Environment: real
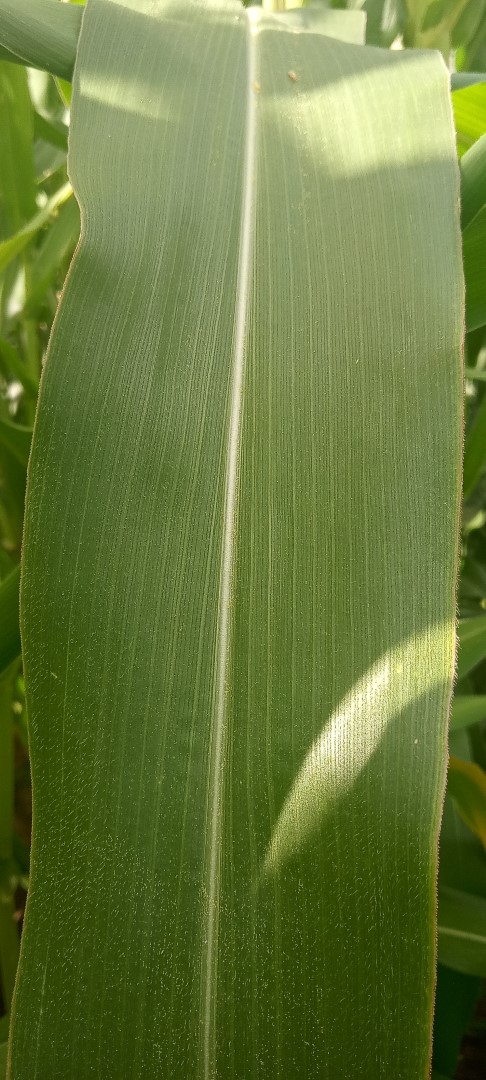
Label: healthy